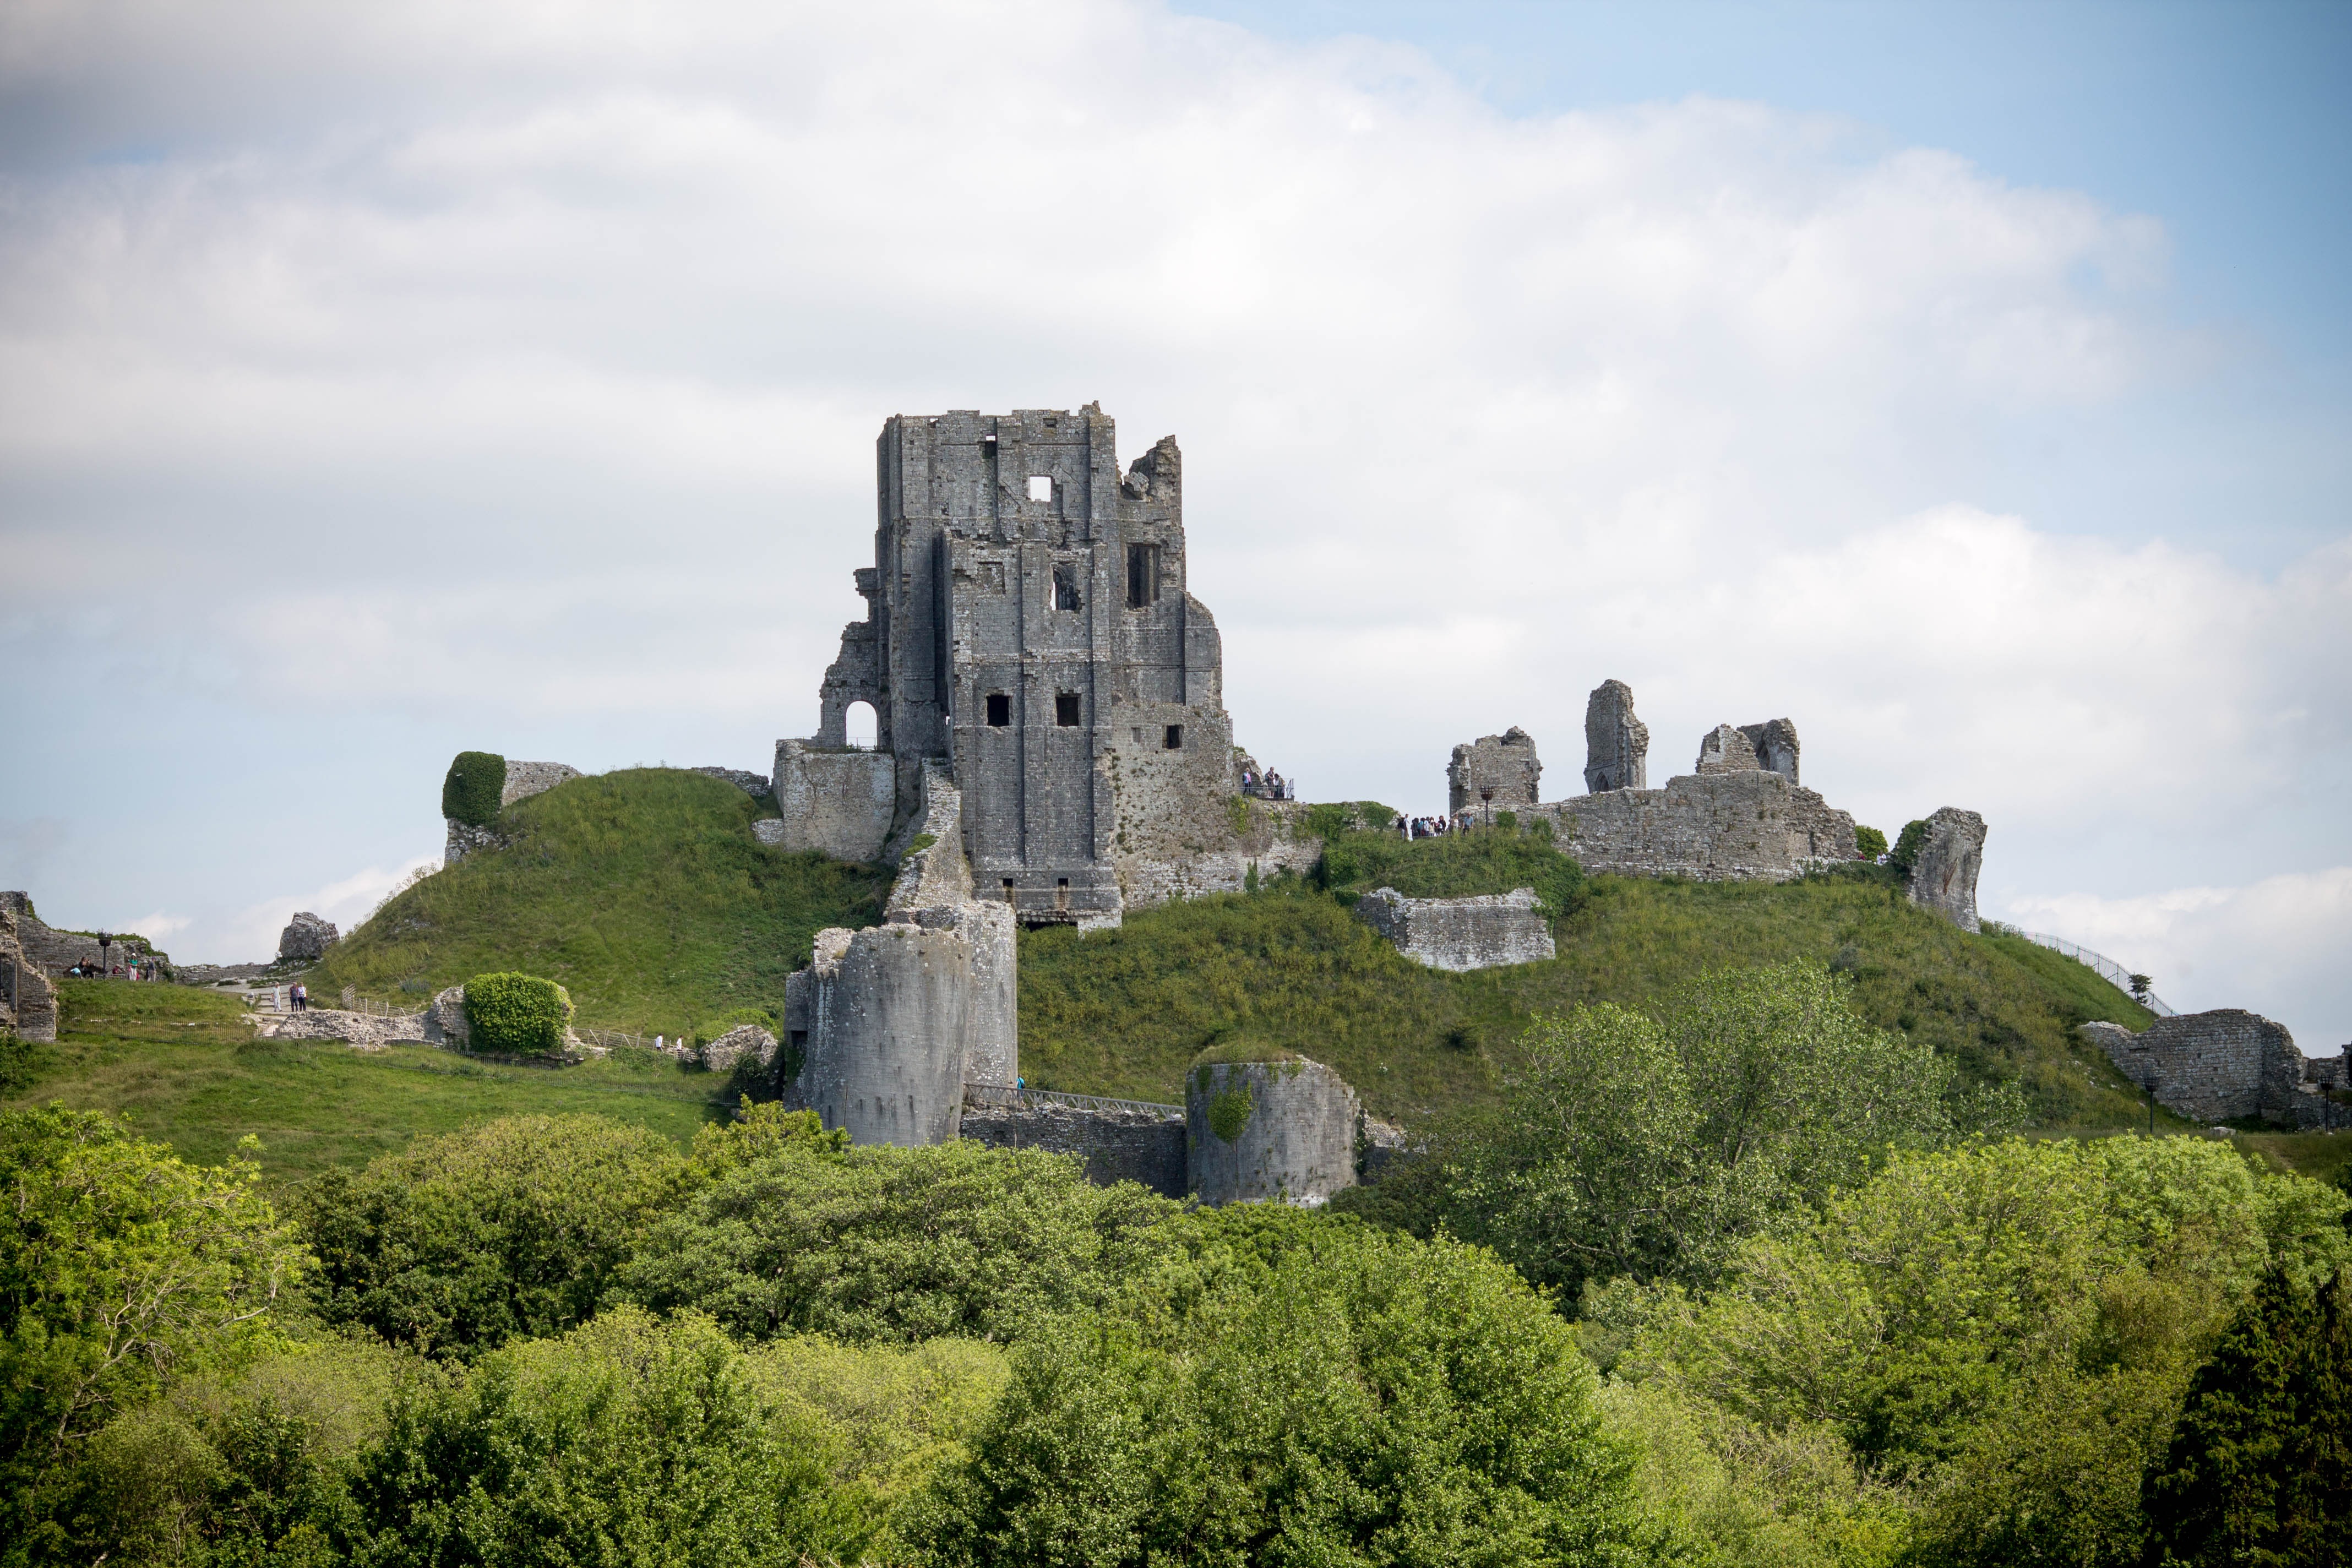
landscape, tree, forest, architecture, sky, hill, building, chateau, travel, military, daytime, tower, scenic, castle, ancient, landmark, fortification, tourism, outdoors, medieval, fortress, ruins, monastery, abbey, historic site, ancient history